Behaalotecha

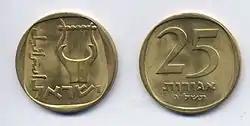
A lyre on an Israeli coin

Numbers 8:13–19 refers to duties of the Levites. Deuteronomy 33:10 reports that Levites taught the law. Deuteronomy 17:9–10 reports that they served as judges. And Deuteronomy 10:8 reports that they blessed God's name. 1 Chronicles 23:3–5 reports that of 38,000 Levite men aged 30 and up, 24,000 were in charge of the work of the Temple in Jerusalem, 6,000 were officers and magistrates, 4,000 were gatekeepers, and 4,000 praised God with instruments and song. 1 Chronicles 15:16 reports that King David installed Levites as singers with musical instruments, harps, lyres, and cymbals, and 1 Chronicles 16:4 reports that David appointed Levites to minister before the Ark, to invoke, to praise, and to extol God. And 2 Chronicles 5:12 reports at the inauguration of Solomon's Temple, Levites sang dressed in fine linen, holding cymbals, harps, and lyres, to the east of the altar, and with them 120 priests blew trumpets. 2 Chronicles 20:19 reports that Levites of the sons of Kehath and of the sons of Korah extolled God in song. Eleven psalms identify themselves as of the Korahites.